Luis Miguel

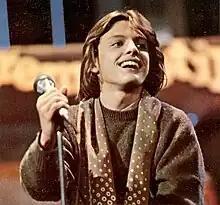
Miguel performing at the 1985 Sanremo Festival

In 1984, Luis Miguel took on a Spanish pop rock style of music, with the international release of his fourth studio album "Palabra de Honor" produced by the then Spanish Hispavox director Honorio Herrero. In 1985, at age 15, he took part in the Sanremo Music Festival, where he won the second place award with his song "Noi Ragazzi Di Oggi". That same year, he was also presented with the "Antorcha de Plata" Award in the Viña del Mar Music Festival for his duet single "Me Gustas Tal Como Eres" ("I Like You Just As You Are") with Scottish singer Sheena Easton. In 1983, he co-starred in the film "Ya Nunca Más" (released 1984) and in 1985, "Fiebre de amor".